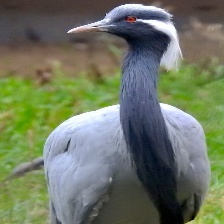
Species: DEMOISELLE CRANE
Scientific name: GRUS VIRGO
ImageNet parent category: crane